Gradation (art)

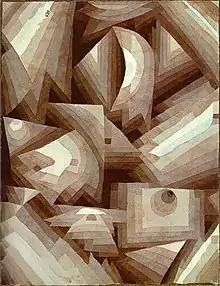
"Crystal Gradation" by Paul Klee, watercolour, 1921.

In the visual arts, gradation is the technique of gradually transitioning from one hue to another, or from one shade to another, or one texture to another. Space, distance, atmosphere, volume, and curved or rounded forms are some of the visual effects created with gradation.